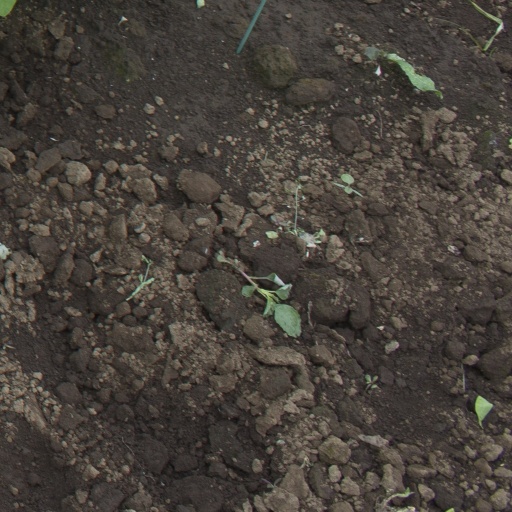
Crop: soybean